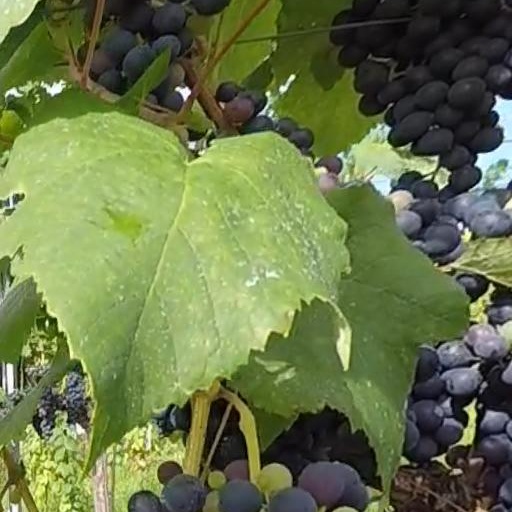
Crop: grape